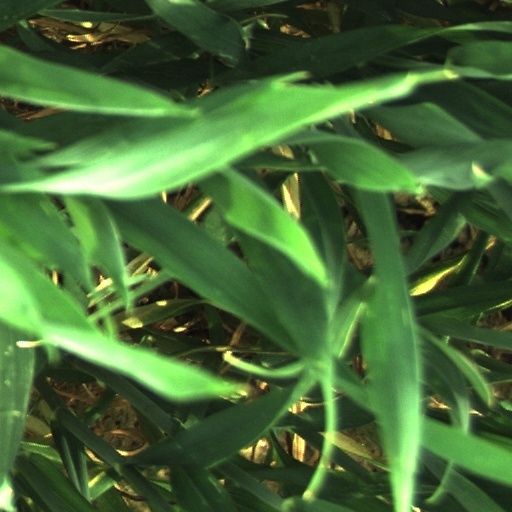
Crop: wheat